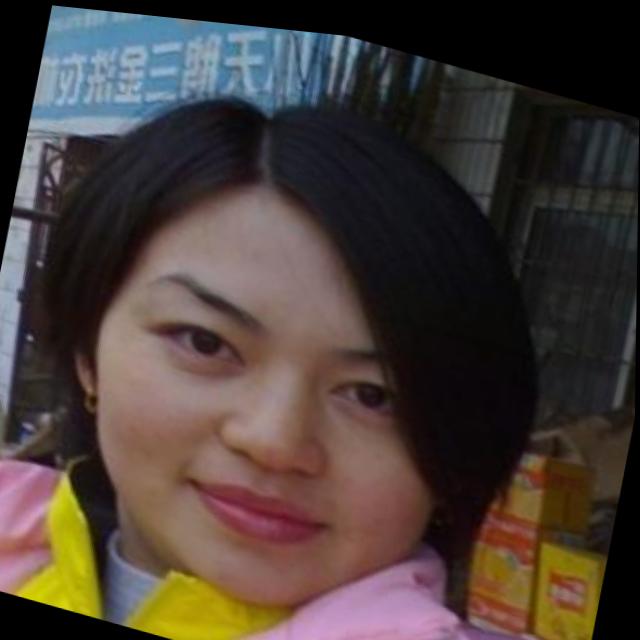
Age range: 21-44